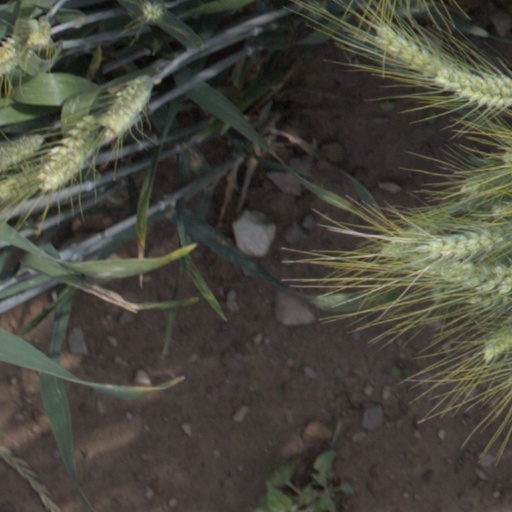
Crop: wheat